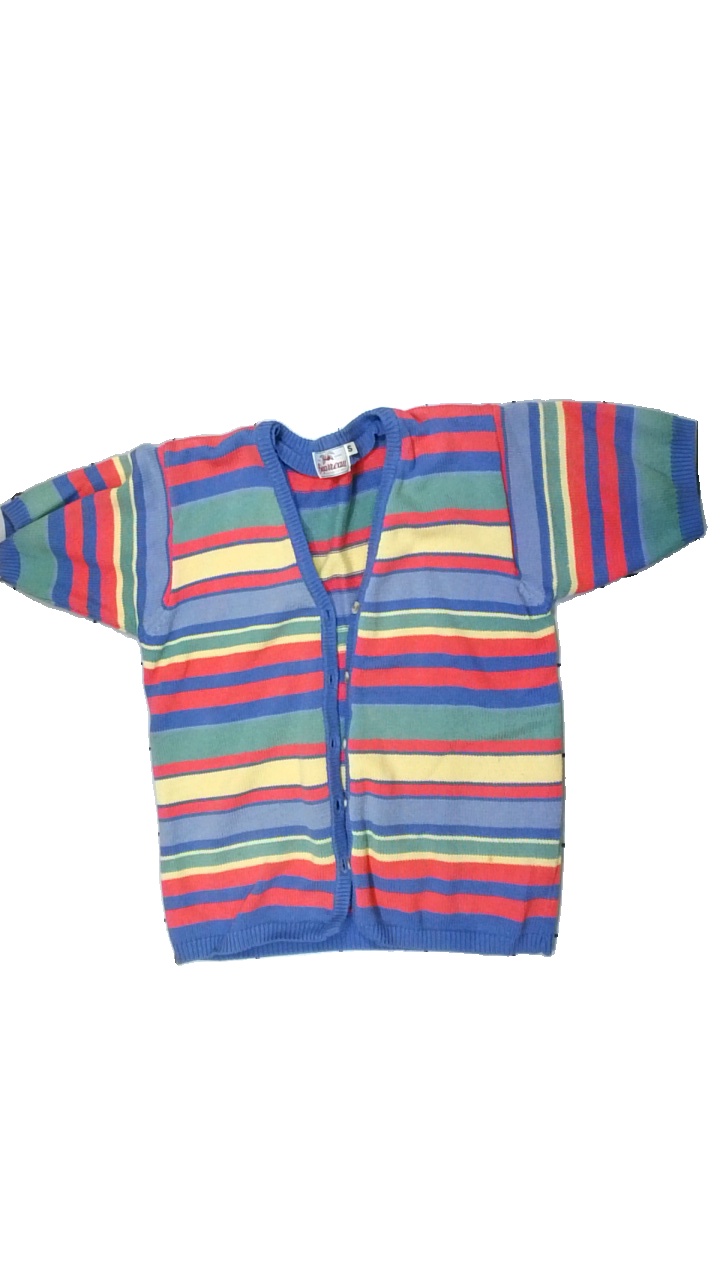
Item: Cardigan (Ladies)
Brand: Bigarreau
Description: Knitted shortsleeve cardigan
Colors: Multicolor, Blue, Yellow, Red
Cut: Regular
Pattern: Striped
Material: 100% Cotton
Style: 90s
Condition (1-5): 3
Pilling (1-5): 5
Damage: stain
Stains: Minor
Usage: Reuse
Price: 50-100